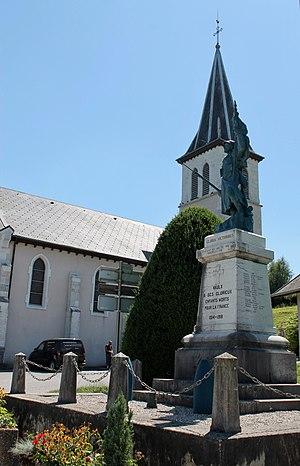
Église Saint-Pierre et Monument aux Morts de Vaulx (Haute-Savoie).
Vaulx est une commune française située dans le département de la Haute-Savoie, en région Auvergne-Rhône-Alpes.